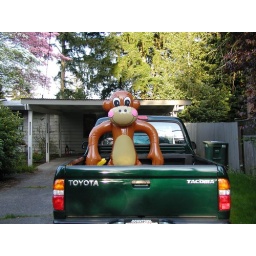
There's a monkey in my truck